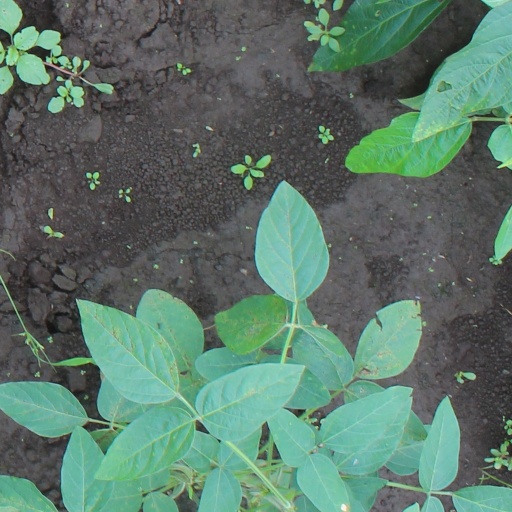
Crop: soybean